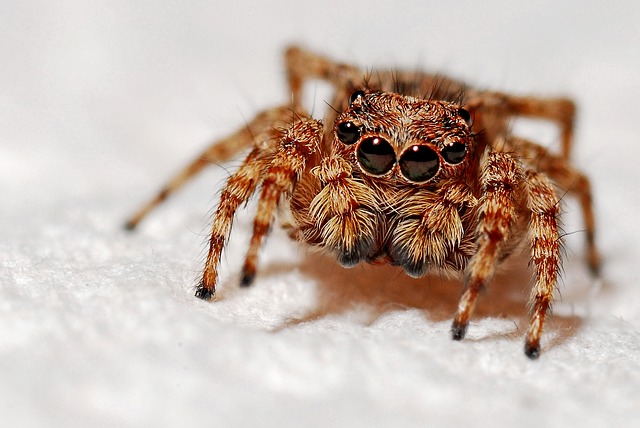
Label: ragno